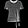
Label: T - shirt / top